Dangerous Cops: Final 5 Days

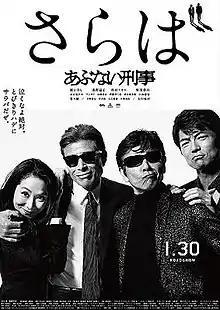
Poster

is a 2016 Japanese action film directed by Toru Murakawa, written by Hiroshi Kashiwabara and starring Hiroshi Tachi and Kyōhei Shibata. The film is part of the film series based on the "Abunai Deka" television series. It was released in Japan on January 30, 2016.